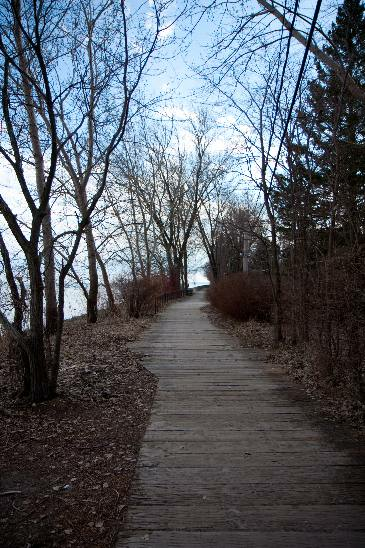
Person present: No